Problem of two emperors

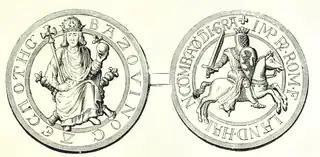
Seal of Baldwin I, the first Latin Emperor. The abbreviation "Rom." conveniently leaves it open to interpretation if he refers to "Romaniae" ("Romania") or "Romanorum" ("the Romans").

The Latin Emperors saw the term "Romanorum" or "Romani" in a new light, not seeing it as referring to the Western idea of "geographic Romans" (inhabitants of the city of Rome) but not adopting the Byzantine idea of the "ethnic Romans" (Greek-speaking citizens of the Byzantine Empire) either. Instead, they saw the term as a political identity encapsulating all subjects of the Roman emperor, i.e. all the subjects of their multi-national empire (whose ethnicities encompassed Latins, "Greeks", Armenians and Bulgarians).